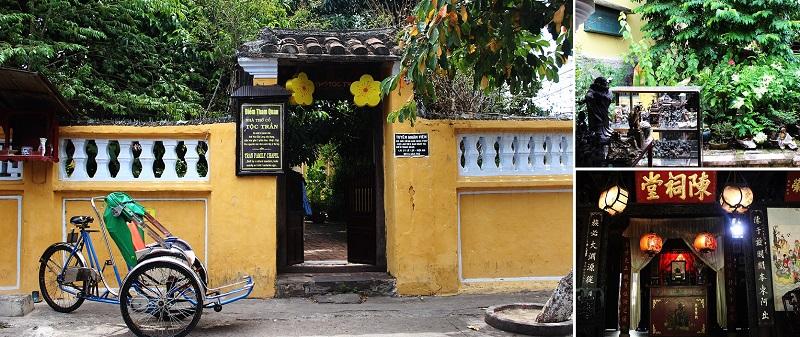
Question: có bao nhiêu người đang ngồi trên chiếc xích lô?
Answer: không có ai đang ngồi trên xích lô